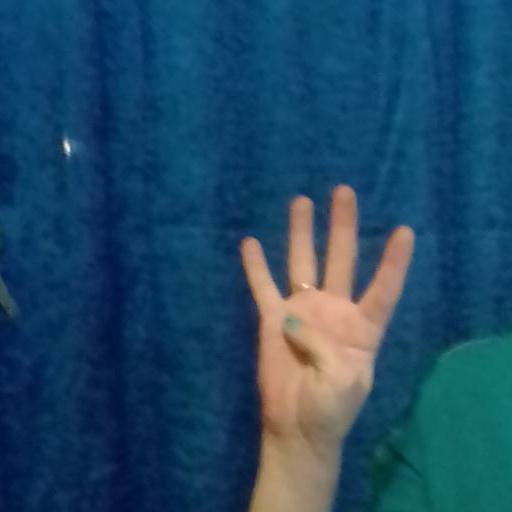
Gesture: four